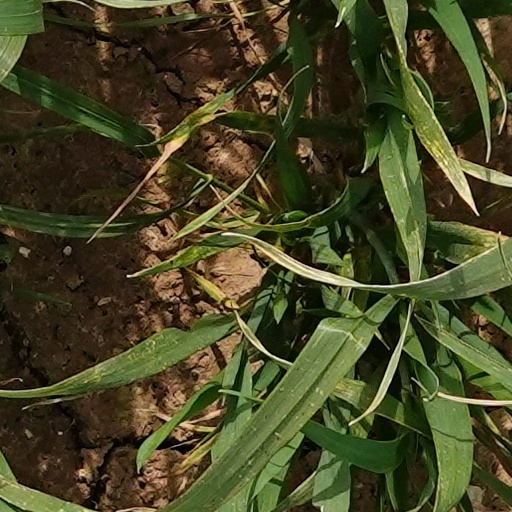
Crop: wheat